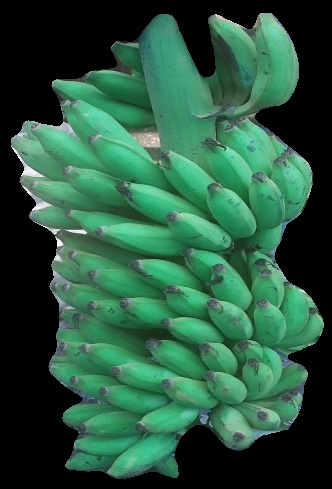
Variety: elakki-bale
Grade: grade2